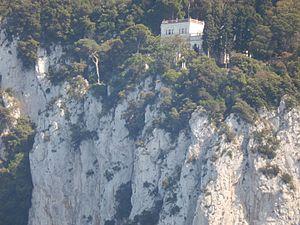
La villa Lysis est une villa située sur l'île de Capri, construite entre 1904 et 1905 pour le baron Jacques d’Adelswärd-Fersen, homme de lettres. La villa est désormais ouverte à la visite.